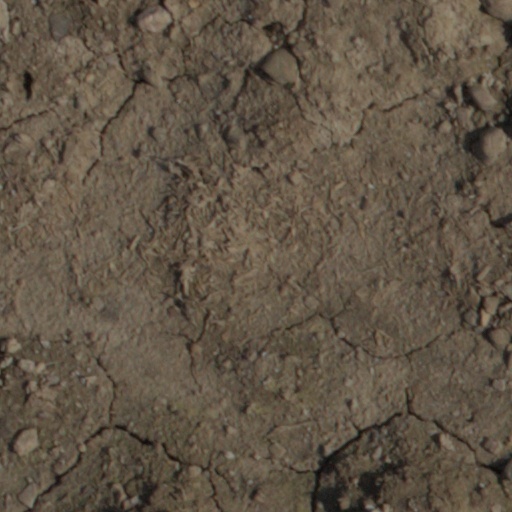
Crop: wheat